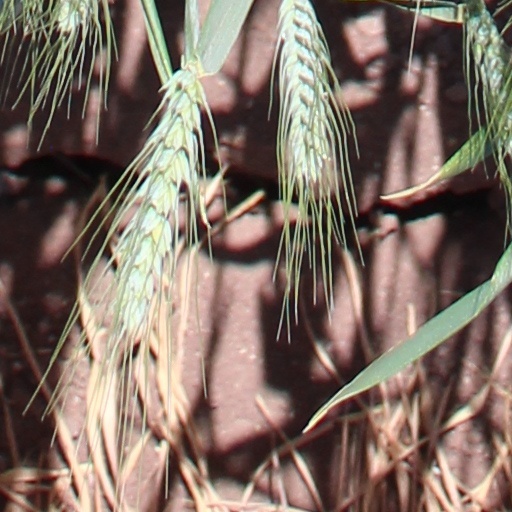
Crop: wheat